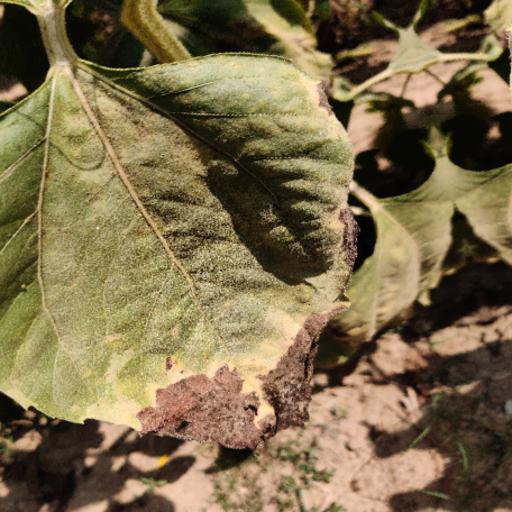
Label: Leaf_scars